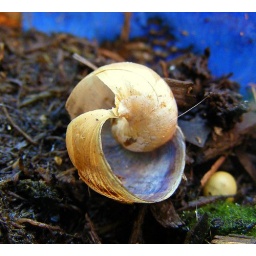
Little snail shell in one of my flower pots